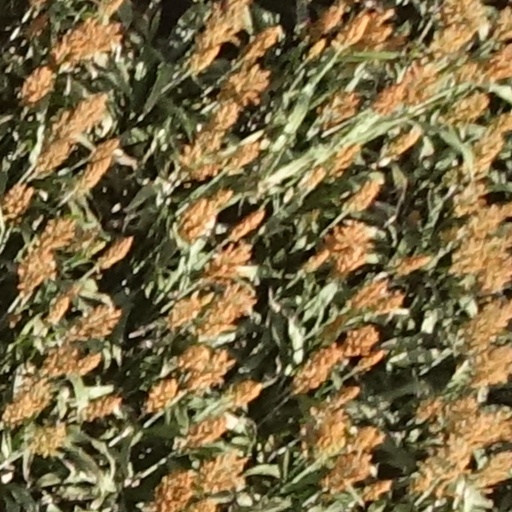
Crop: sorghum